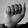
ASL letter: A